Essenbæk Church

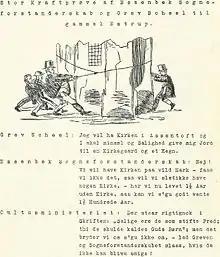
Caricature depiction of the debate over the new church's location from the satirical periodical "Folkets Nisse", August 10, 1867.

In the autumn of 1865 the then decrepit church was torn down, but the churchyard was preserved, and was used some years still. Some of the church's furniture, including 10 of the triptych's figurines representing the 12 Apostles, were sold at auction, but the figurines representing the apostles James the Just and Peter were taken by the mason N. Schunck, who participated at the demolition. In 1894 he gave them to Randers Museum, and two years later Countess Christiane Scheel gave the triptych's figurines representing Christ and Mary to the museum. In 1910 a monument was erected on the churchyard, and in 1971 wooden gates were added to the then tile-hung portal in the churchyard dike. Around the monument, the corners of the church are indicated now by edge-raised natural stones.